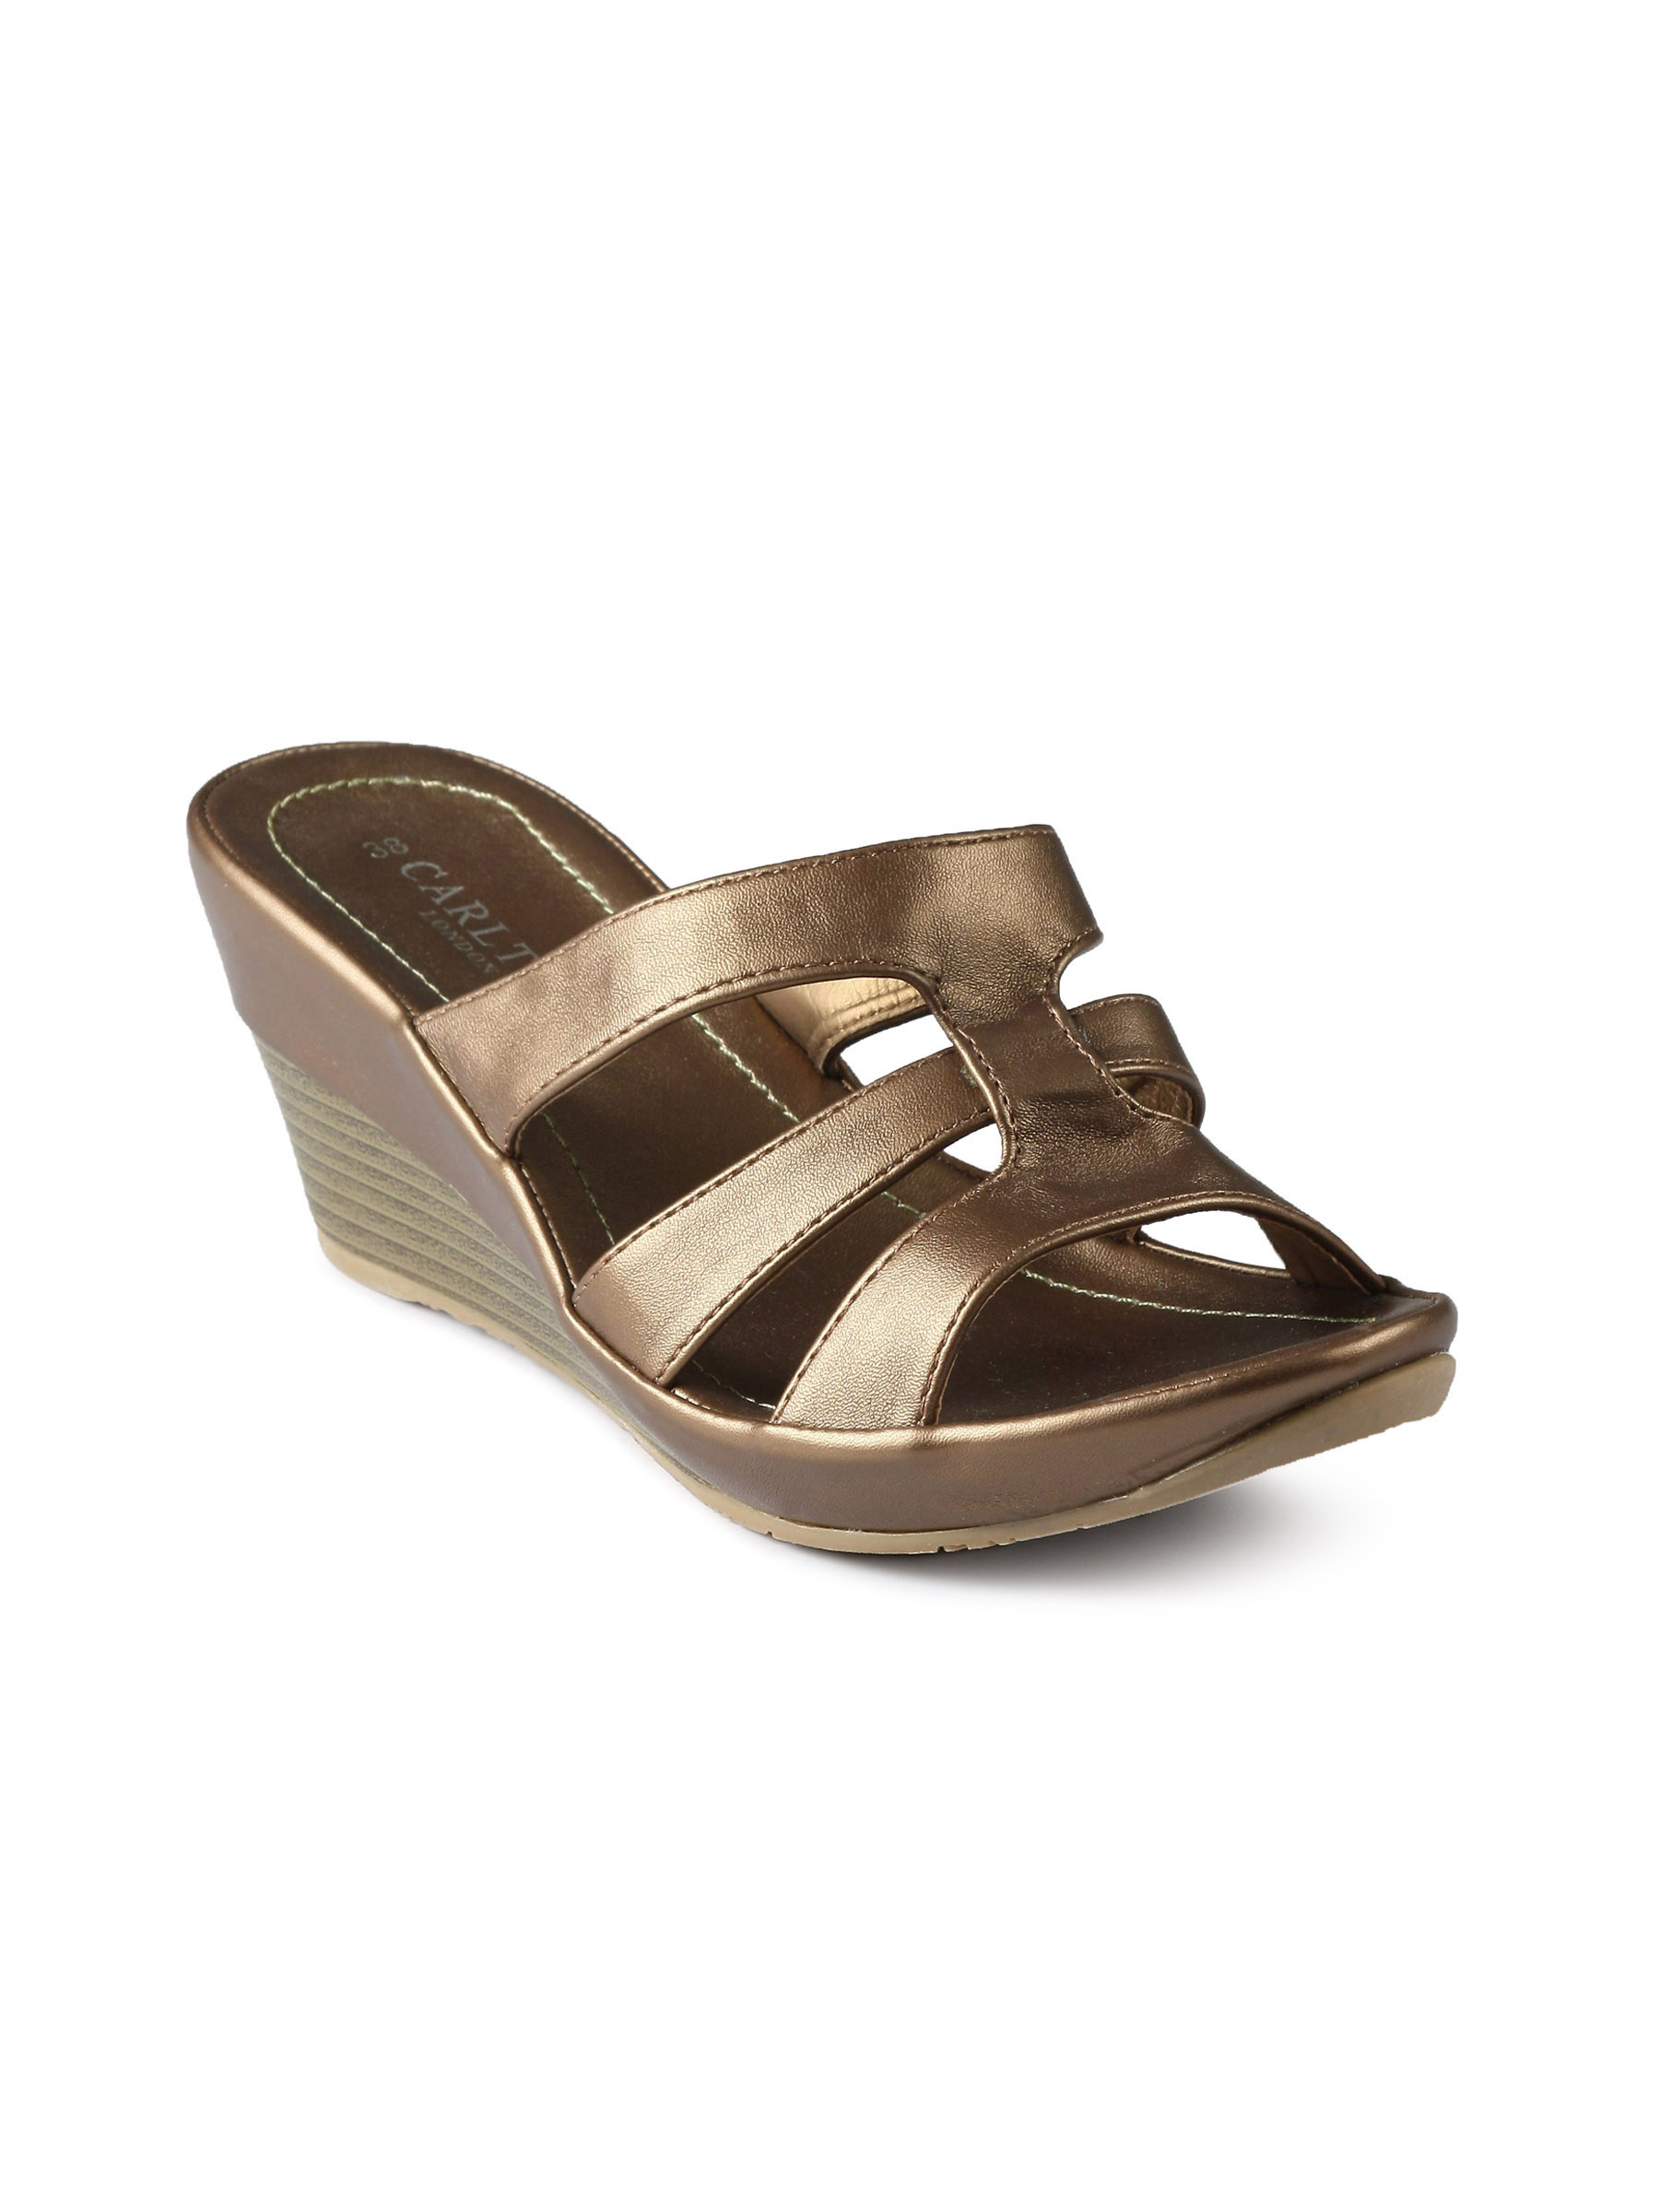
Carlton London Women Casual Bronze Wedges
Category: Footwear / Shoes / Heels
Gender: Women
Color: Brown
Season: Spring 2013
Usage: Casual